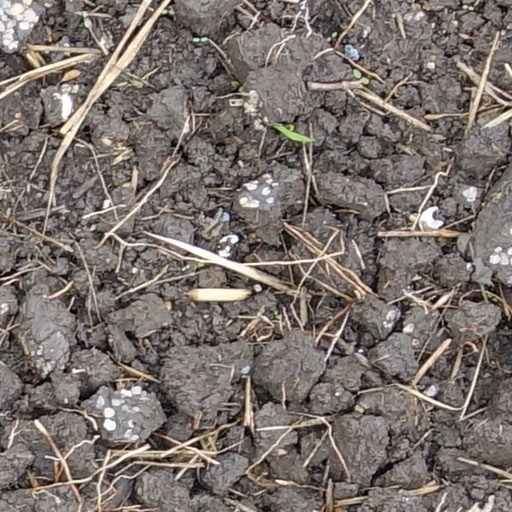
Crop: wheat